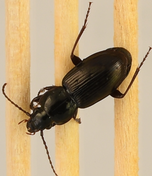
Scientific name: Pterostichus pensylvanicus
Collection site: Bartlett Experimental Forest NEON (BART), plot BART_068